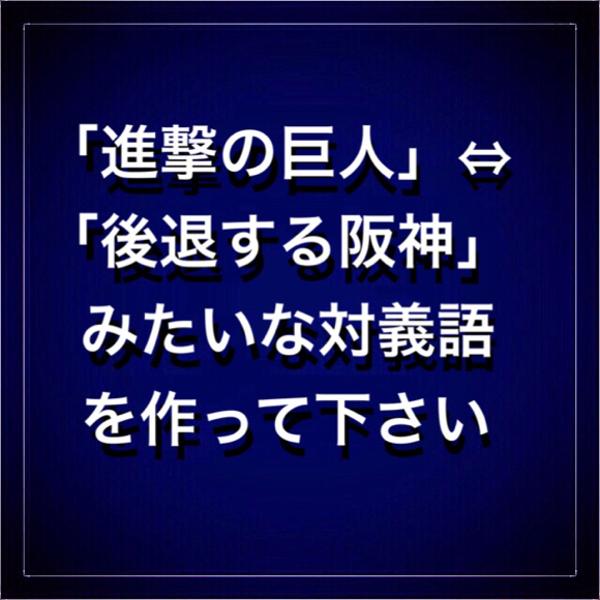
回答: ドナルドトランプ←→モスバーガーマージャン